United Grand Lodge of England

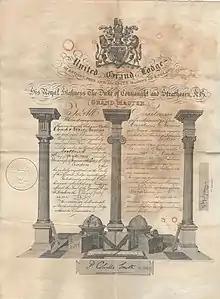
Accomondation certificate of the United Grand Lodge of England, issued 6 July 1925, when the Duke of Connaught and Strathearn was the Grand Master

In 1809 the Moderns appointed a "Lodge of Promulgation" to return their own ritual to regularity with Scotland, Ireland and especially the Ancients. In 1811 both Grand Lodges appointed Commissioners; and over the next two years, articles of Union were negotiated and agreed upon. In January 1813 the Duke of Sussex became Grand Master of the Moderns on the resignation of his brother, the Prince Regent; and in December 1813 another brother, Duke of Kent became Grand Master of the Antients. On 27 December 1813 the United Grand Lodge of England ("UGLE") was constituted at Freemasons' Hall, London with the Duke of Sussex (younger son of King George III) as Grand Master. A Lodge of Reconciliation was formed to reconcile the rituals worked under the two former Grand Lodges.